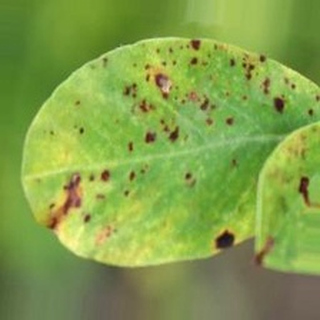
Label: groundnut_late_leaf_spot